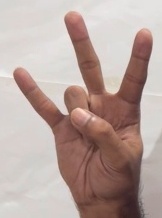
ASL sign: 7